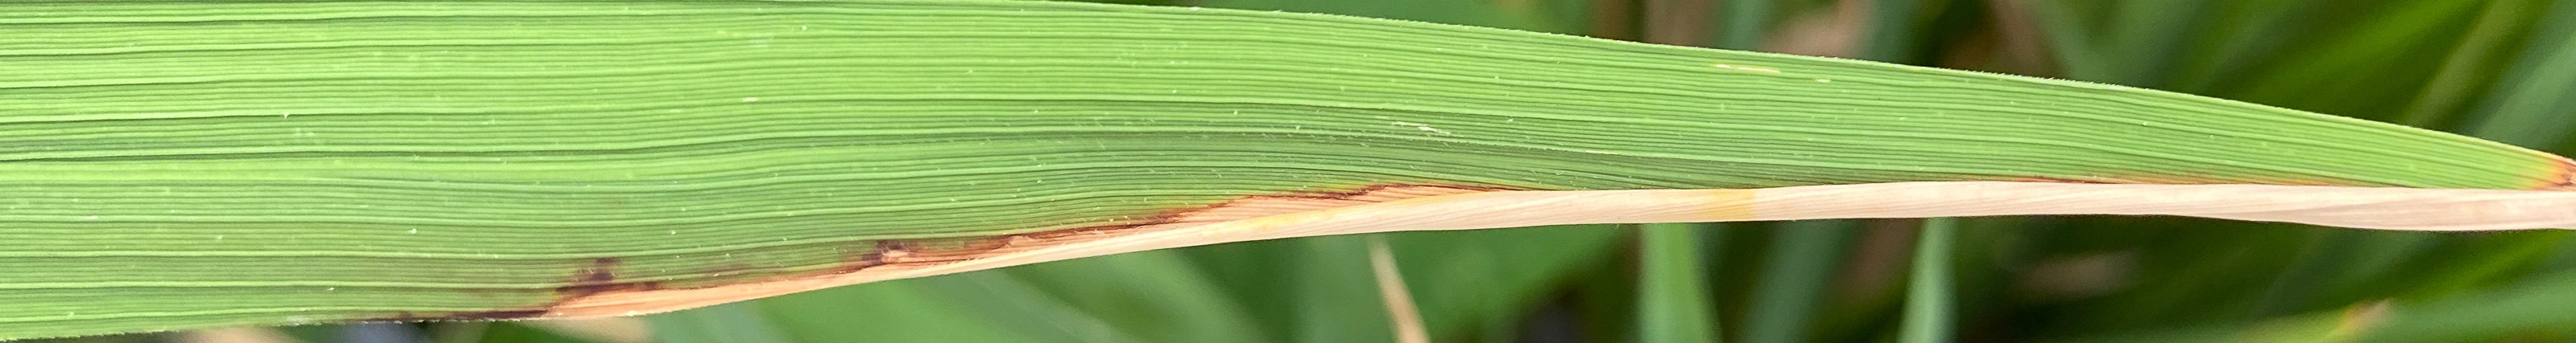
Nhãn: K